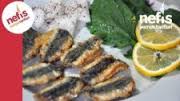
Yemek: hamsi